Rifling

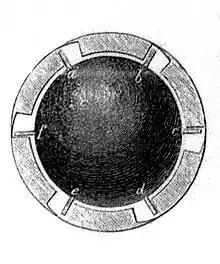
Cannonball equipped with winglets inside the bore of a rifled cannon c. 1860

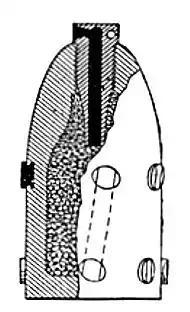
Ogival shell of the La Hitte system, 1858, designed to engage with clockwise rifling

For best performance, the barrel should have a twist rate sufficient to spin stabilize any bullet that it would reasonably be expected to fire, but not significantly more. Large diameter bullets provide more stability, as the larger radius provides more gyroscopic inertia, while long bullets are harder to stabilize, as they tend to be very backheavy and the aerodynamic pressures have a longer arm ("lever") to act on. The slowest twist rates are found in muzzle-loading firearms meant to fire a round ball; these will have twist rates as low as 1 in , or slightly longer, although for a typical multi-purpose muzzleloader rifle, a twist rate of 1 in is very common. The M16A2 rifle, which is designed to fire the 5.56×45mm NATO SS109 ball and L110 tracer bullets, has a 1 in or 32 calibers twist. Civilian AR-15 rifles are commonly found with 1 in or 54.8 calibers for older rifles and 1 in or 41.1 calibers for most newer rifles, although some are made with 1 in or 32 calibers twist rates, the same as used for the M16 rifle. Rifles, which generally fire longer, smaller diameter bullets, will in general have higher twist rates than handguns, which fire shorter, larger diameter bullets.